No Way Out (2006)

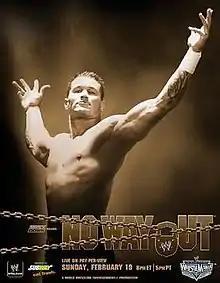
Promotional poster featuring Randy Orton

The 2006 No Way Out was the eighth No Way Out professional wrestling pay-per-view (PPV) event produced by World Wrestling Entertainment (WWE). It was held exclusively for wrestlers from the promotion's SmackDown! brand division. The event took place on February 19, 2006, at the 1st Mariner Arena in Baltimore, Maryland. The official theme song was "Deadly Game" by Theory of a Deadman.